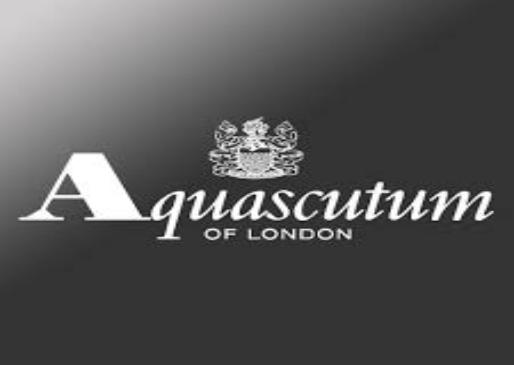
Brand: Aquascutum
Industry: Clothes